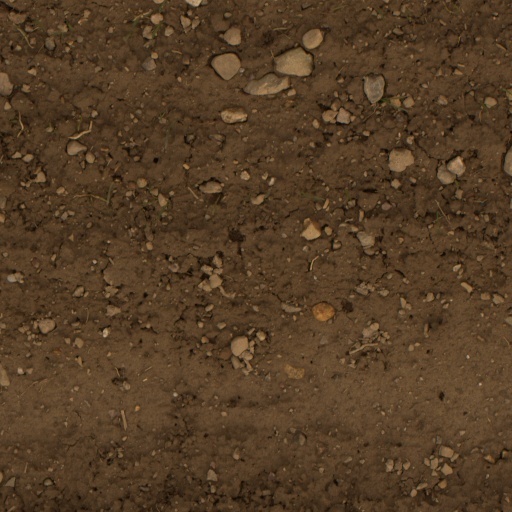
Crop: wheat